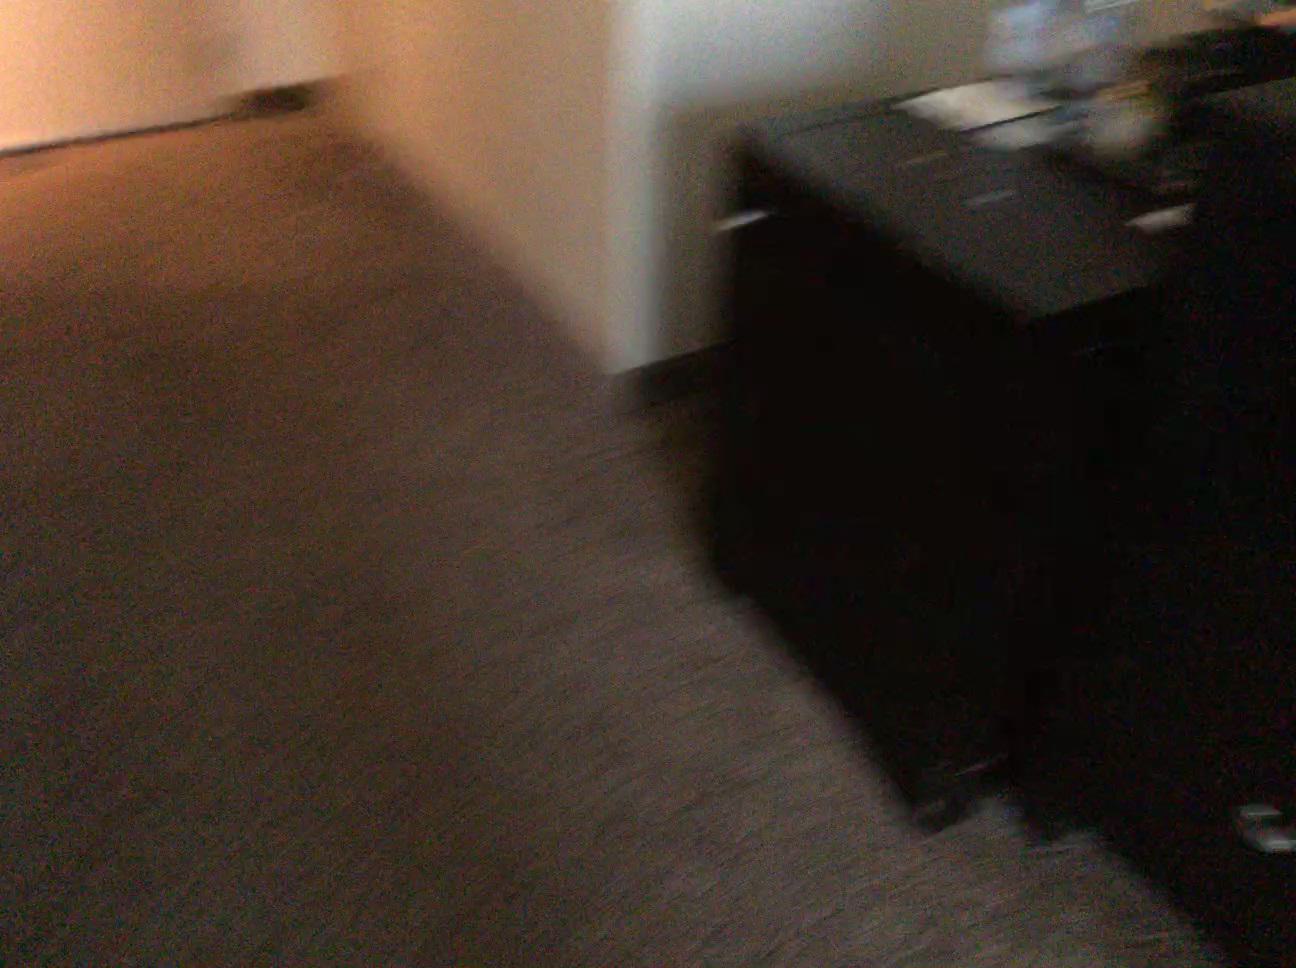
Question: In the image, there is the refrigerator. Pinpoint several points within the vacant space situated in front of the refrigerator from the object's perspective. Your final answer should be formatted as a list of tuples, i.e. [(x1, y1), ...], where each tuple contains the x and y coordinates of a point satisfying the conditions above. The coordinates should be between 0 and 1, indicating the normalized pixel locations of the points.
Answer: [(0.431, 0.573), (0.397, 0.515), (0.398, 0.719), (0.512, 0.716), (0.536, 0.759), (0.641, 0.832), (0.350, 0.742), (0.532, 0.656), (0.488, 0.676), (0.333, 0.575), (0.542, 0.889), (0.424, 0.658), (0.390, 0.590), (0.383, 0.490), (0.417, 0.762), (0.463, 0.863), (0.573, 0.949), (0.713, 0.946), (0.409, 0.893), (0.318, 0.660), (0.518, 0.983), (0.468, 0.639), (0.515, 0.835), (0.451, 0.529), (0.675, 0.886), (0.563, 0.808), (0.556, 0.694), (0.439, 0.810), (0.407, 0.623), (0.661, 0.980), (0.414, 0.543), (0.610, 0.782), (0.444, 0.697), (0.419, 0.477), (0.582, 0.737), (0.593, 0.860), (0.368, 0.787), (0.465, 0.739), (0.448, 0.604), (0.509, 0.621), (0.489, 0.920), (0.434, 0.952), (0.374, 0.559), (0.488, 0.588), (0.626, 0.917), (0.489, 0.784), (0.387, 0.837), (0.363, 0.642), (0.333, 0.699), (0.360, 0.530)]